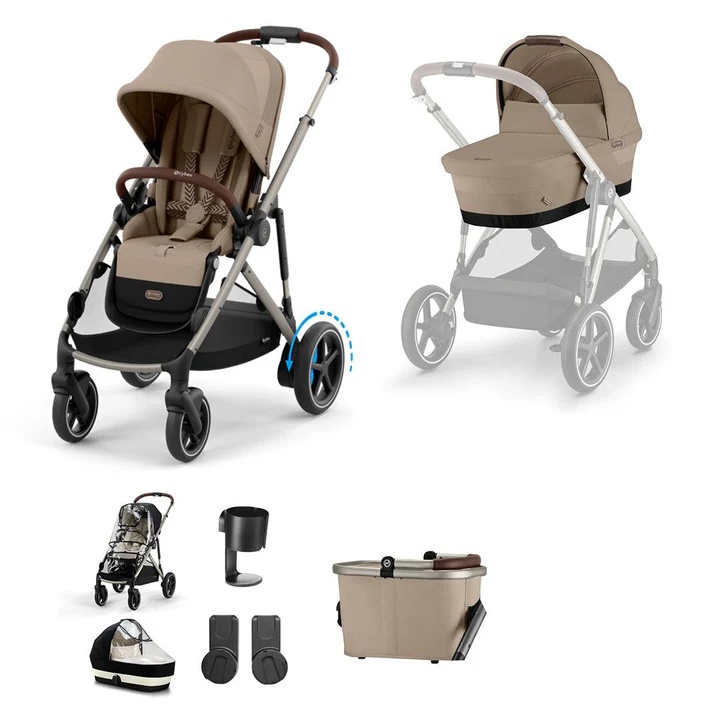
CYBEX e-Gazelle S Essential Pushchair Bundle - Almond Beige
The CYBEX eGazelle S Pushchair Essential Bundle is your ultimate solution for transporting your little one from day one. Designed to accommodate children from birth up to approximately 4 years old, this versatile bundle is perfect for families with siblings or twins, providing complete peace of mind for parents on the go. This comprehensive Essential Bundle includes the innovative eGazelle S Pushchair and the Cot S Lux Carrycot, ensuring a smooth transition from stroller to carrycot. Additionally, you can choose between the optional Cybex Gold Footmuff or SNOGGA Footmuff, along with a variety of essential accessories tailored to enhance your travel experience. Cybex is renowned for its commitment to safety, seamlessly blending it with stylish design and practical functionality. No matter which bundle you select, you can trust in the quality that CYBEX products deliver. Enjoy the convenience of a well-thought-out travel system that caters to your family's needs, ensuring comfort and security for your little one as you explore the world together. Invest in the CYBEX eGazelle S Pushchair Essential Bundle and experience the perfect combination of safety, style, and functionality. Wherever your adventures take you, rest assured that you have everything you need for a smooth journey. Key Features Adjustable Handlebar One-pull harness + easily adjustable A strategically placed mesh window keeps them cool and helps the air circulate The e-Gazelle S folds into a convenient storage size, compact enough to easily fit in the boot of a car Adjust the roomy seat unit into an ergonomic lie-flat position to provide comfort and support from birth 23kgs of carrying capacity is spread throughout a super-spacious stroller basket and a detachable shopping basket Extendable XXL Sun Canopy made of UPF50+ protective fabric shields your child from the weather and their surroundings Move the e-Gazelle back and forth with an automated rhythm to gently rock and soothe your baby to sleep, all at the push of a button Effortlessly glide up the steepest hills and over the roughest terrain with e-powered uphill & uneven surface support easily controlled by a user-friendly lever 20+ Configurations - As your family changes, an all-in-one modular system helps you adapt with virtually endless ways to combine seats, cots and infant car seats Control the speed of your e-Gazelle S with a user-friendly lever integrated into the handlebar. Set the rocking intensity, check the battery life and power on or off as you like via the intuitive user console What's in the box 1x CYBEX eGazelle Pushchair 1x CYBEX eGazelle S Cot Car seat Adapters 1x Cup Holder 1x Optional SNOGGA Footmuff or Gold Footmuff 1x Shopping basket 1x Raincover Dimensions Weight: 14.7kg Max child weight: 22kg The pushchair is suitable from birth to approx. 4 years Unfolded measurements: L94.5-107.5 x W66 x H100-110cm Folded measurements (most compact) L36 x W56.5 x H77.5cm
Brand: Cybex
Category: Baby & Toddler > Baby Transport > Baby Strollers > Travel Systems